Mansio

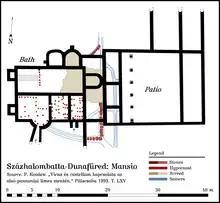
Plan of the fort Százhalombatta-Dunafüred (Matrica, Hungary): "mansio"

The roads which traversed the Ancient World were later surveyed, developed and carefully maintained by the Romans, featuring purpose-built rest stops at regular intervals, known as "castra". Probably originally established as simple places of military encampment, in process of time they included barracks and magazines of provisions ("horrea") for the troops. Over time the need arose for a more sophisticated form of shelter for travelling dignitaries and officials. The Latin term "mansio" is derived from "manere", signifying to pass the night at a place while travelling (the word is likely to be the source of the English word mansion, though their uses are entirely different).